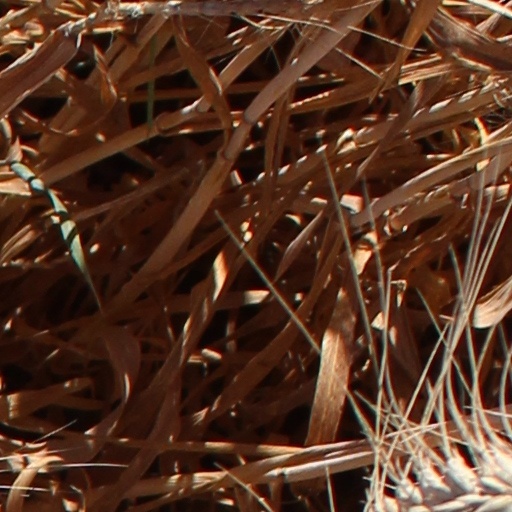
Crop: wheat